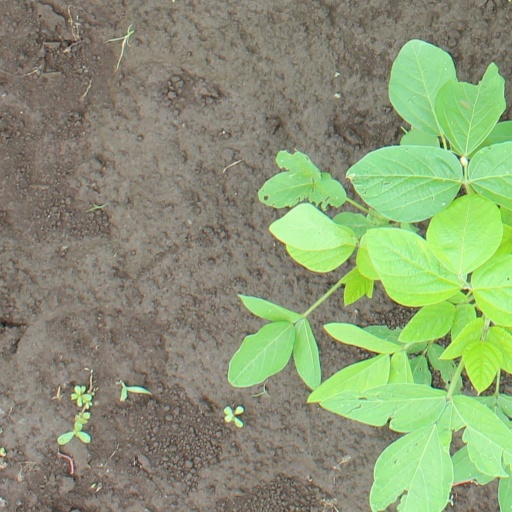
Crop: soybean